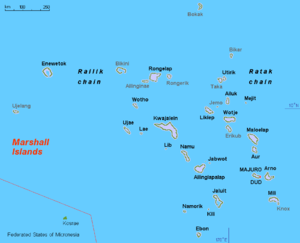
Ratak-kæden
Kort over Ratak- og Ralik-økæderne
"Ratak-kæden er en kæde af øer som tilhører østaten Marshalløerne. Ratak betyder ""solopgang"". Det ligger øst for landets anden økæde, Ralik-kæden. I 1999 var den samlede befolkning på Ratakøerne 30.925.